Armour of God II: Operation Condor

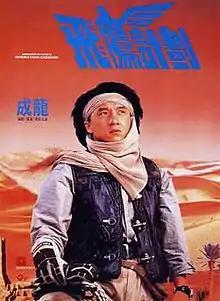
Hong Kong film poster

Armour of God II: Operation Condor (also known as Operation Condor in the United States and as Superfly in the Philippines) is a 1991 Hong Kong action-adventure film written and directed by Jackie Chan, who also starred in the film. It is the sequel to 1986's "Armour of God".